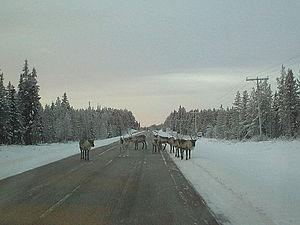
La route principale 81 en finnois : Kantatie 81 est une route principale allant du village Saarenkylä de Rovaniemi jusqu'à Kuusamo en Finlande.